The Wedding Party (1969 film)

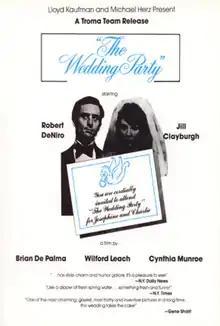
Theatrical release poster

The Wedding Party is a 1969 American film farce created as a joint effort by Sarah Lawrence College theater professor Wilford Leach and two of his students, protégé Brian De Palma and Cynthia Munroe.